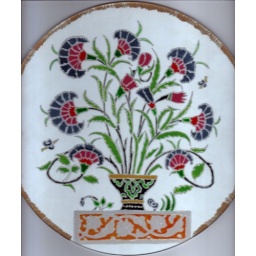
acrylic paint over clear glass